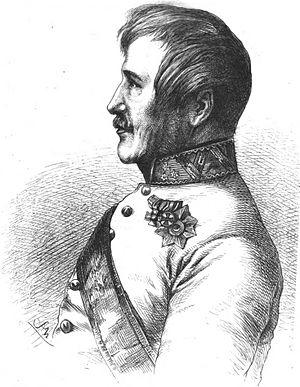
Ferdinand est le dernier landgrave de Hesse-Hombourg, de 1848 à sa mort.